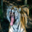
Label: tiger